Kanniyin Kathali

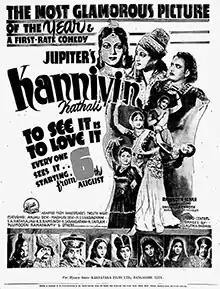
Theatrical release poster

Kanniyin Kathali is a 1949 Indian Tamil-language romantic comedy film directed by K. Ramnoth, who produced it with A. K. Sekhar and wrote the screenplay. An adaption of the play "Twelfth Night" by William Shakespeare, it stars Madhuri Devi, Anjali Devi and S. A. Natarajan. The film revolves around the twins Adithan and Chandrika, who are separated in a shipwreck. Chandrika (who is disguised as a man) falls in love with Prince Vasanthakumar, who in turn is in love with Megala Devi. Upon meeting Chandrika, Megala falls in love with her, thinking she is a man. "Kanniyin Kathali" was released on 6 August 1949.